International Settlement (film)

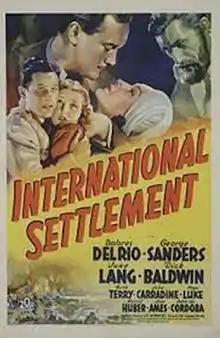

International Settlement is a 1938 American drama film directed by Eugene Forde and starring Dolores del Río, George Sanders and June Lang. It is set in the Shanghai International Settlement during the Sino-Japanese War. In the film, a gun runner falls in love with a beautiful French singer.